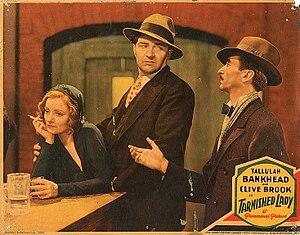
Tarnished Lady est un film américain réalisé par George Cukor, sorti en 1931.
Edward Gargan, né le 17 juillet 1902 à New York, ville où il est mort le 19 février 1964, est un acteur américain.